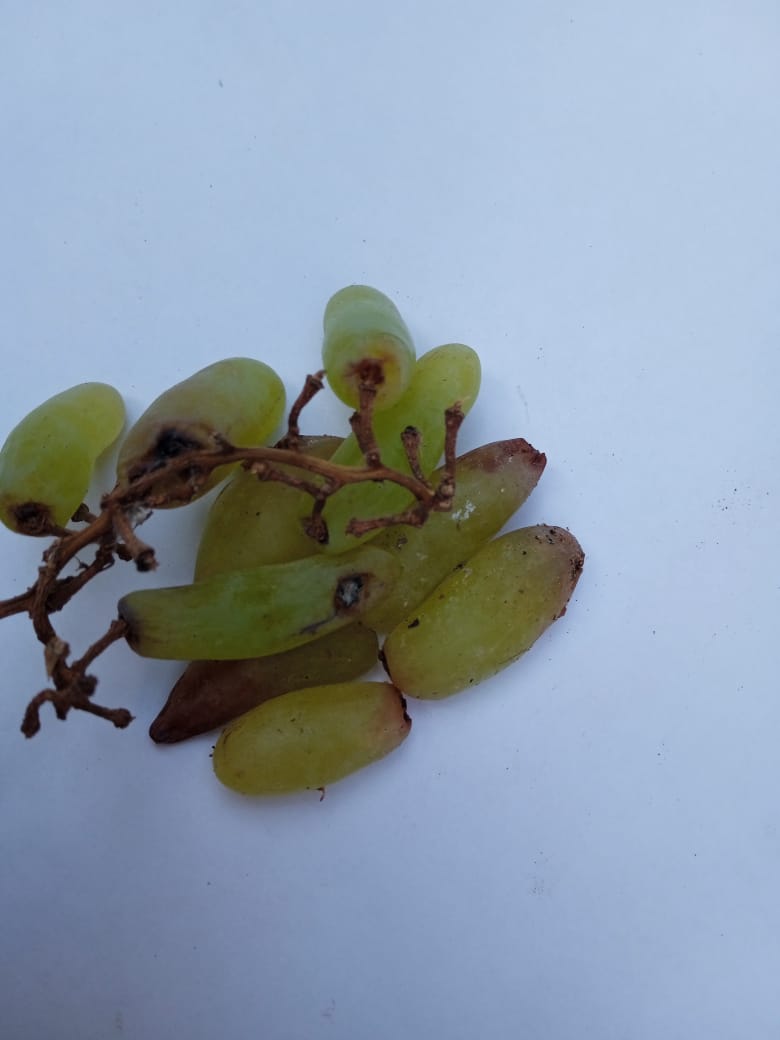
Fruit: grape
Condition: rotten